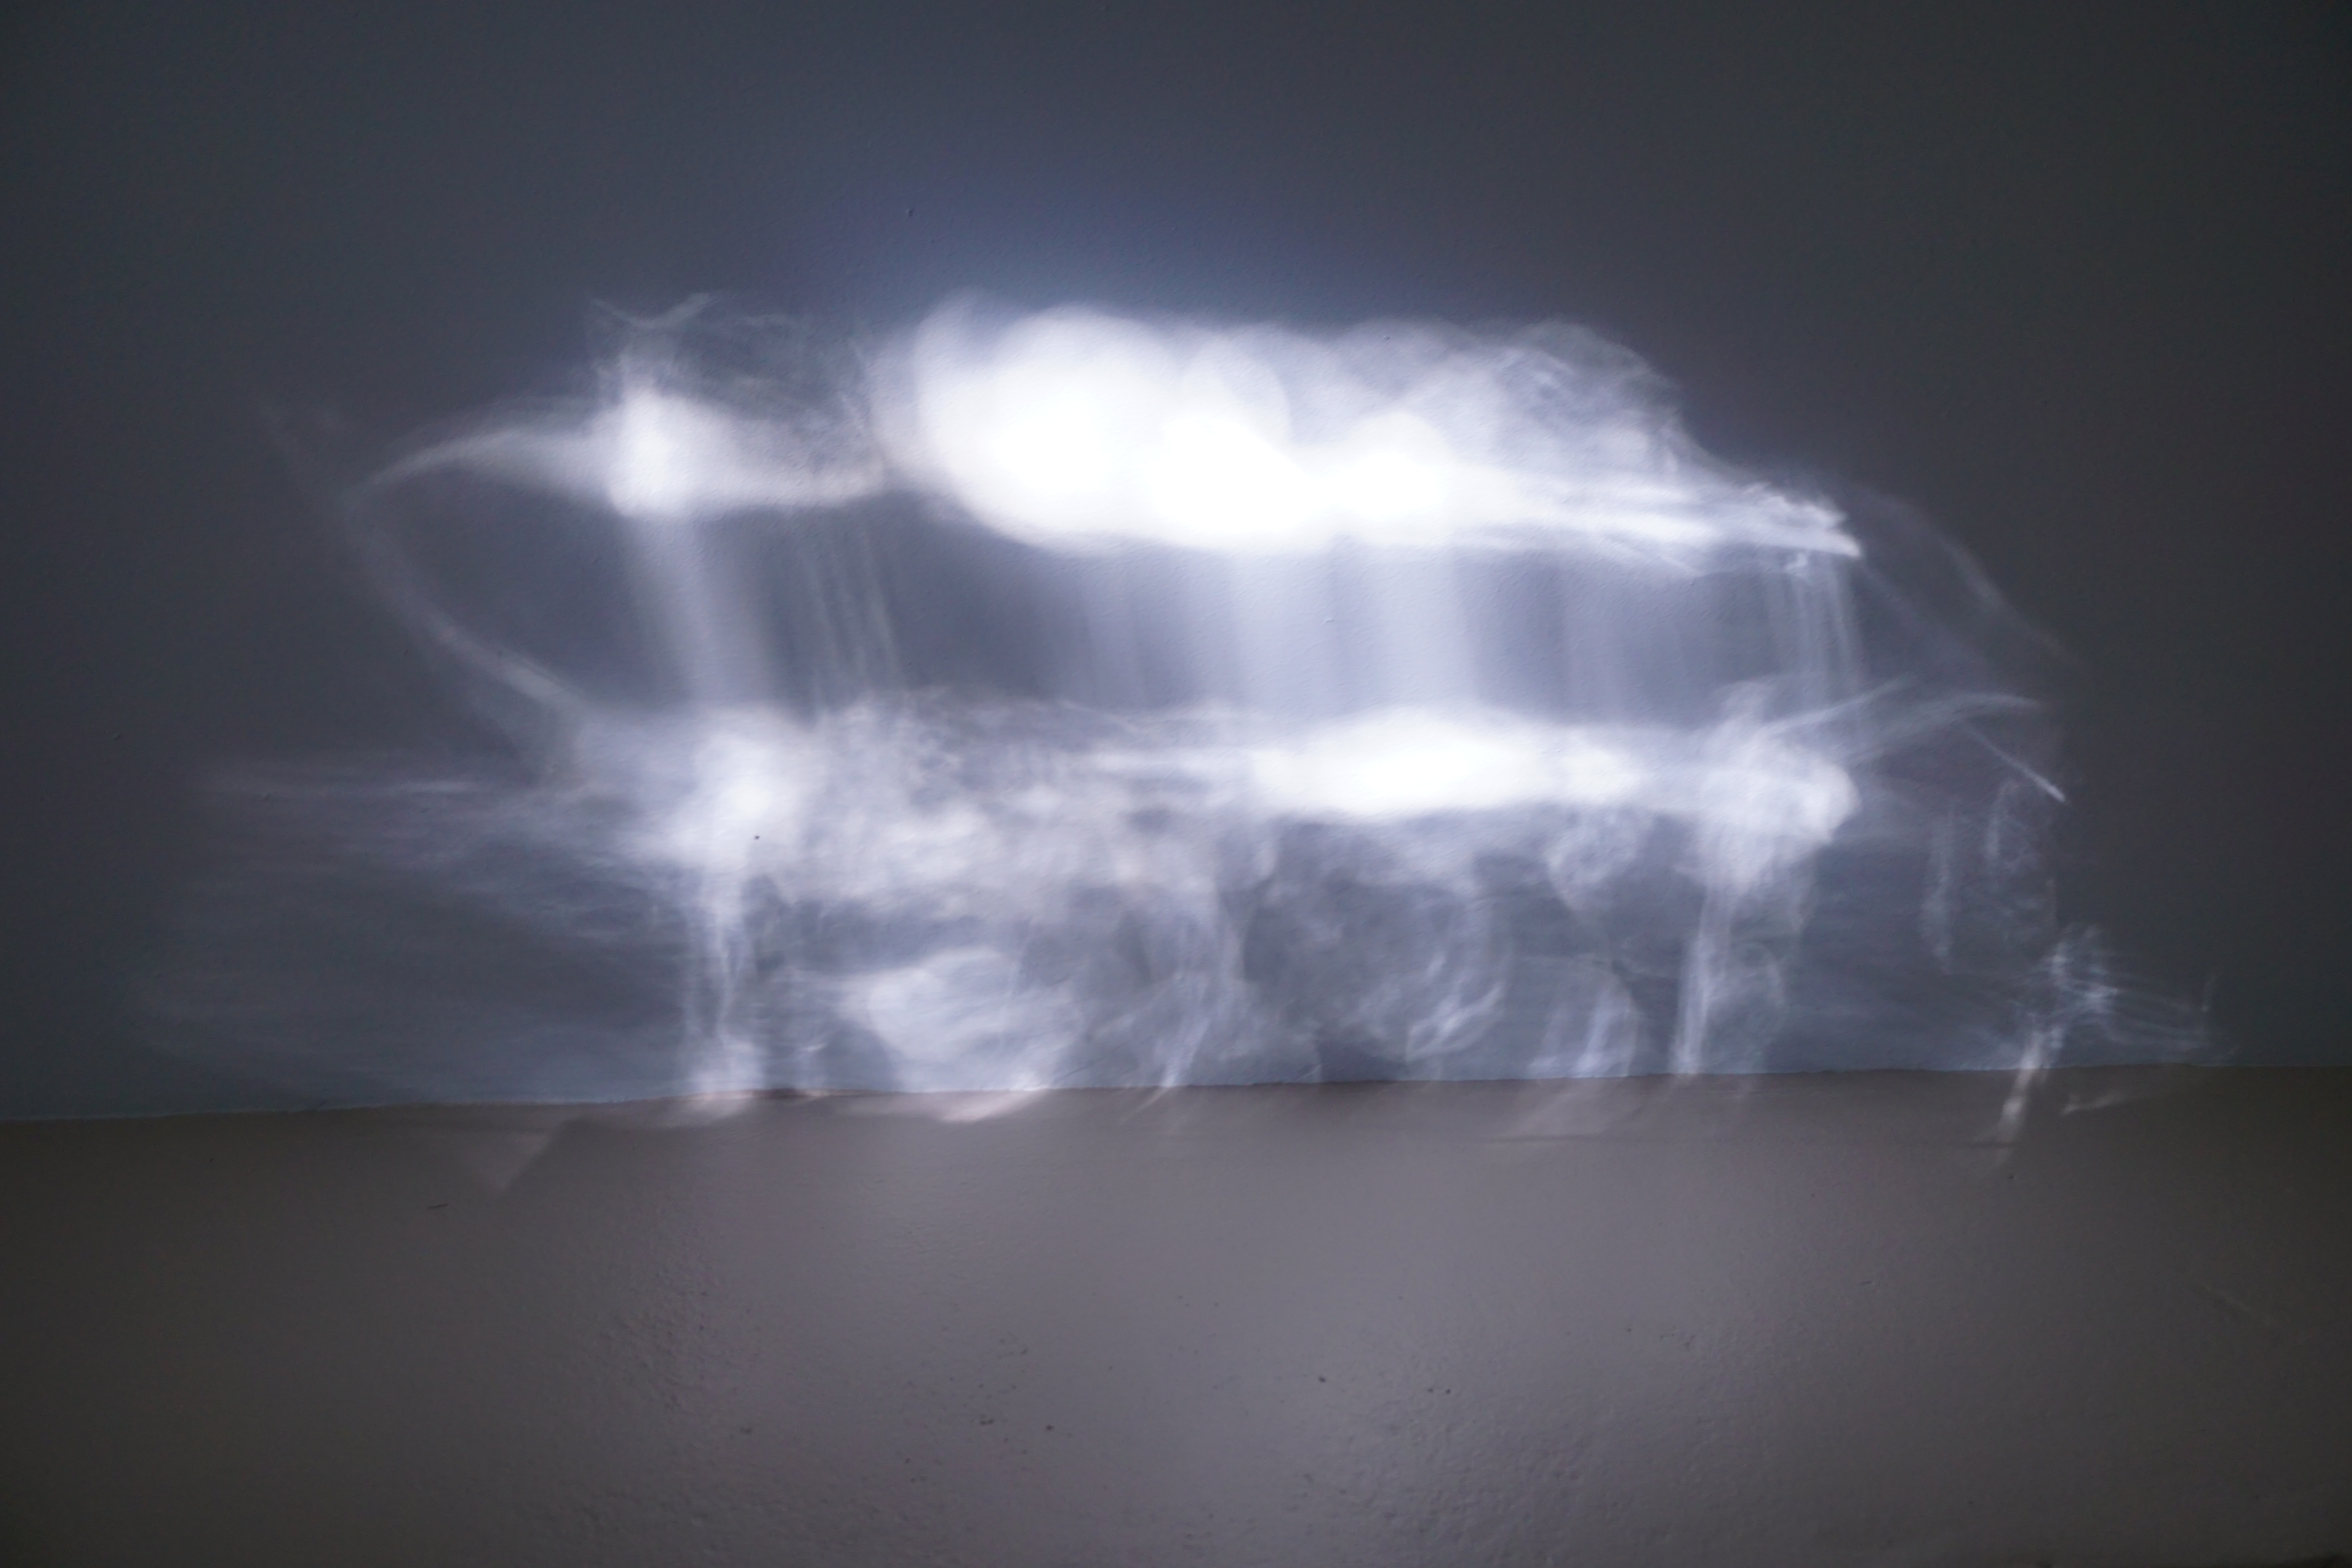
shadow, light, atmospheric phenomenon, sky, water, x ray, cloud